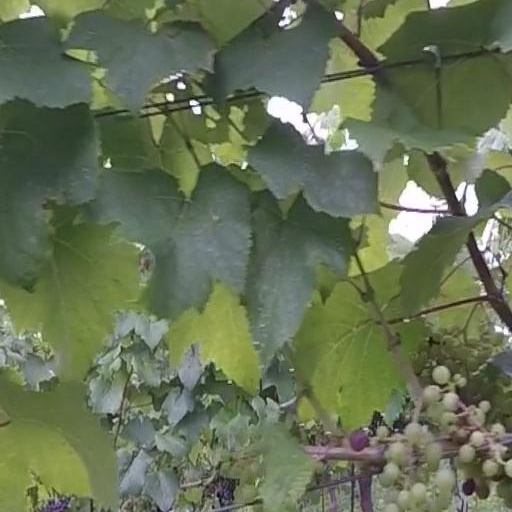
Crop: grape